Bogotá

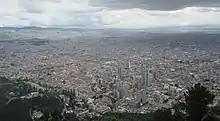
View of Bogotá from the mountain Monserrate

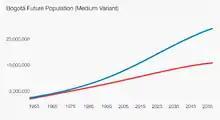

Bogotá is located in the southeastern part of the Bogotá savanna ("Sabana de Bogotá") at an average altitude of above sea level. The Bogotá savanna is popularly called "savannah" ("sabana"), but constitutes actually a high plateau in the Andes mountains, part of an extended region known as the Altiplano Cundiboyacense, which literally means "high plateau of Cundinamarca and Boyacá". Bogotá is the largest city in the world at its elevation; there is no urban area that is both higher and more populous than Bogotá.